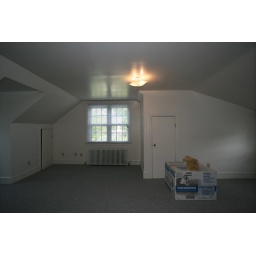
standing in doorway to master bedroom